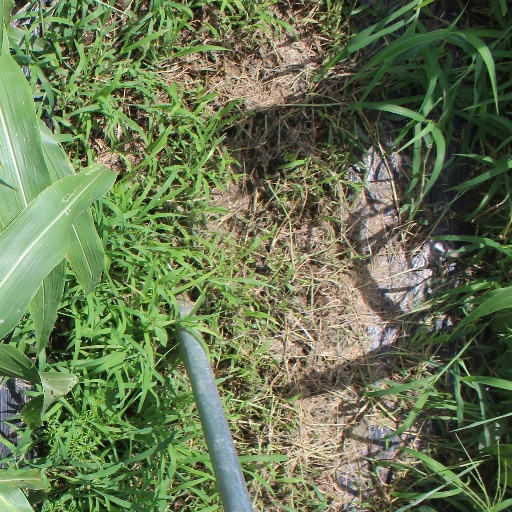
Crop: sorghum